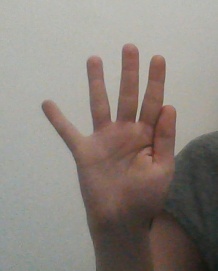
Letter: sheen